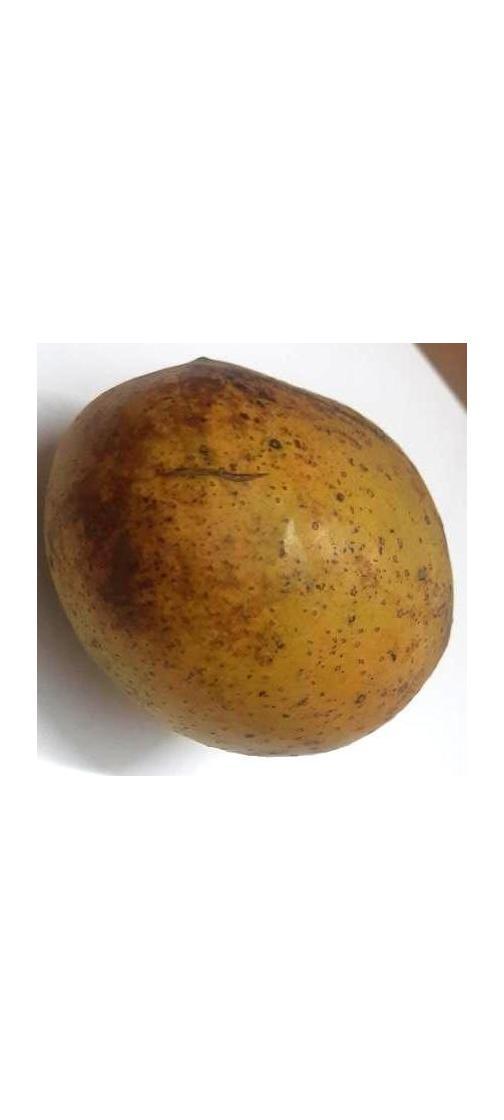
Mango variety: Gourmoti